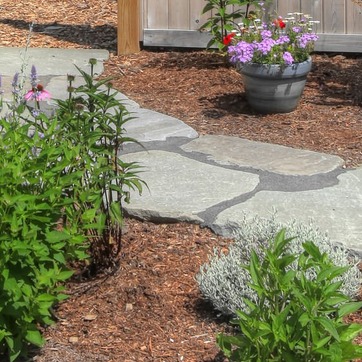
Material: stone